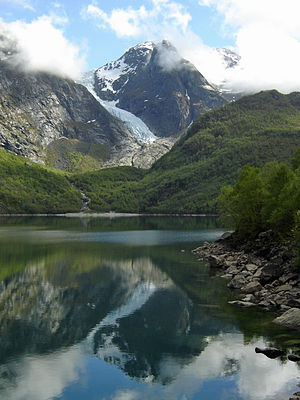
Folgefonna nationalpark
Folgefonna nationalpark er en nationalpark som ligger på og rundt om isbræen Folgefonna i Vestland fylke i Norge. Den udgør et areal på 545,2 km². Nationalparken blev åbnet af Dronning Sonja af Norge 14. maj 2005 i Mauranger, Kvinnherad. Folgefonna er landets tredjestørste gletsjer.